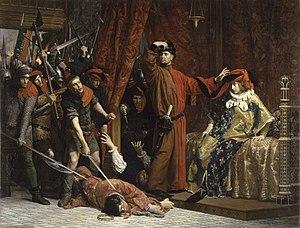
Lucien Etienne Mélingue, Le prévôt des marchands Étienne Marcel et le dauphin Charles, musée d'Orsay 1879.
Étienne Marcel, né entre 1302 et 1310 et mort à Paris le 31 juillet 1358, est prévôt des marchands de Paris sous le règne de Jean le Bon. Il se retrouve à la tête du mouvement réformateur qui cherche à instaurer une monarchie française contrôlée en 1357, en affrontant le pouvoir royal exercé par le dauphin. Délégué du tiers état, il joue un rôle considérable au cours des états généraux tenus en pleine guerre de Cent Ans : ceux de 1355 avaient pour objectif le contrôle de la fiscalité, ceux de 1356 demandaient le prélèvement de nouveaux impôts et ceux de 1357 devaient régler le paiement de la rançon du roi Jean.